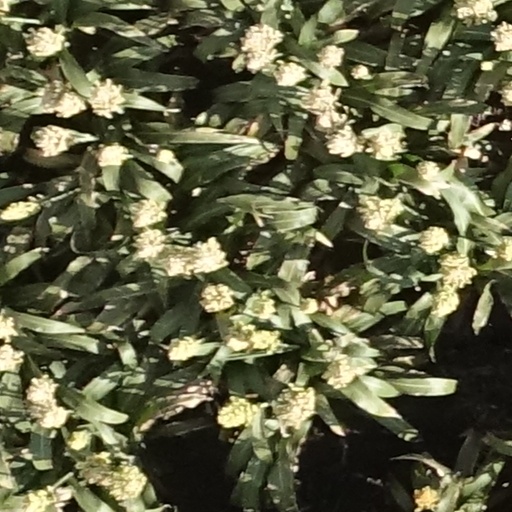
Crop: sorghum